Hamline University

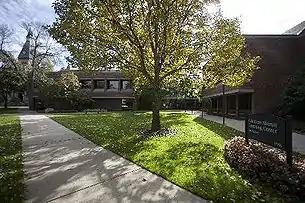
Paul Giddens Alumni Learning Center

The university began construction on a new $4 million law school building in January 1979, which was dedicated in October 1980. The Hamline University School of Law received accreditation from the American Bar Association in 1975. The law school began publishing the "Hamline Law Review" in 1978. The "Hamline Law Review" ceased publication in 2015 and merged with the "William Mitchell Law Review" to form the "Mitchell Hamline Law Review".